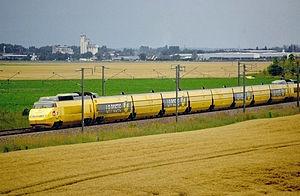
On appelle livrée la décoration extérieure d'un matériel roulant ferroviaire. Au cours de son histoire, depuis 1938, la Société nationale des chemins de fer français a utilisé de nombreuses livrées liées aux modes et aux changements de matériels. Certaines sont des essais sans lendemain sur quelques machines, d'autres sont de véritables marqueurs de l'identité de l'entreprise, par exemple la livrée « béton ».
Un train postal est un train dont les voitures sont uniquement affectées au transport du courrier et éventuellement à des opérations de tri. Un train de voyageurs ou de marchandises peut comprendre une ou deux voitures postales.
Chevry-Cossigny est une commune française située dans le département de Seine-et-Marne, en région Île-de-France.